Aerographite

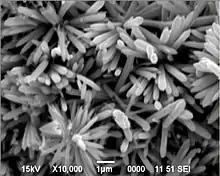
Similar ZnO multipod-shaped templates, having various diameters and network density and topology, are used for deposition of aerographite.

With the aerographite's chemical vapor deposition (CVD) process metal oxides had been shown in 2012 to be a suitable template for deposition of graphitic structures. The templates can be in situ removed. Basic mechanism is the reduction of metal oxide to a metallic constituent, the nucleation of carbon in and on top of metal and the simultaneous evaporation of metal component.